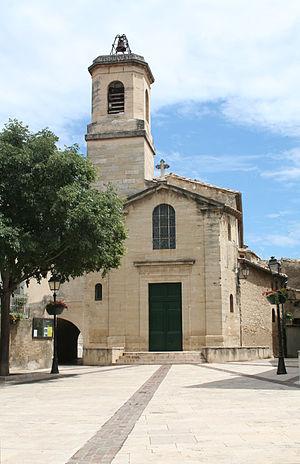
Église de la Décollation-de-Saint-Jean-Baptiste de Saint-Jean-de-Védas (Hérault)
Saint-Jean-de-Védas est une commune française située dans le département de l'Hérault, en région Occitanie. Limitrophe de Montpellier, la commune fait partie de Montpellier Méditerranée Métropole.
Le canton de Montpellier 8 est situé dans l'Hérault, dans l'arrondissement de Montpellier.